Bell YOH-4

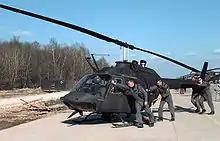
OH-58 Kiowa

Bell produced five prototypes of the D-250, as Model 206, in 1962, the first prototype making its maiden flight on 8 December 1962. That same year, all aircraft began to be designated according to the new Joint Services designation system, so the prototype aircraft were redesignated "YOH-4A". The YOH-4A also became known as the "Ugly Duckling" in comparison to the other contending aircraft. Following a flyoff of the Bell, Hughes and Fairchild-Hiller prototypes, the Hughes OH-6 was selected in May 1965.